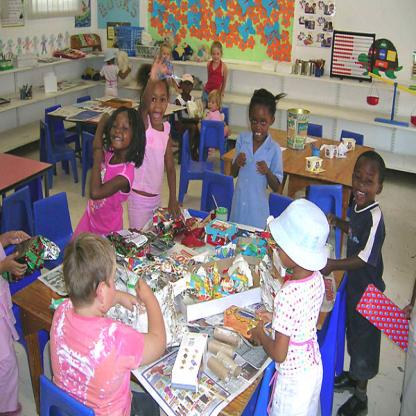
Scene: Indoor